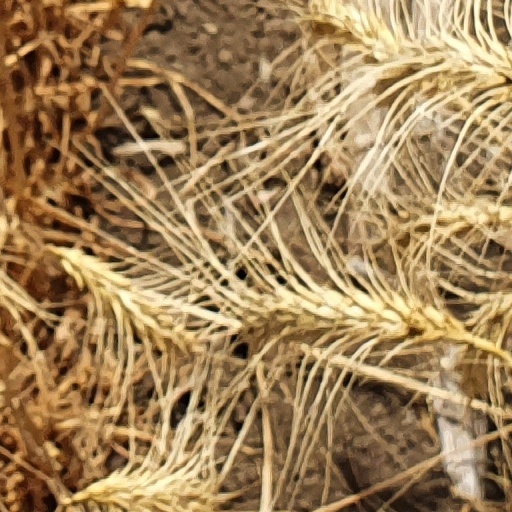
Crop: wheat